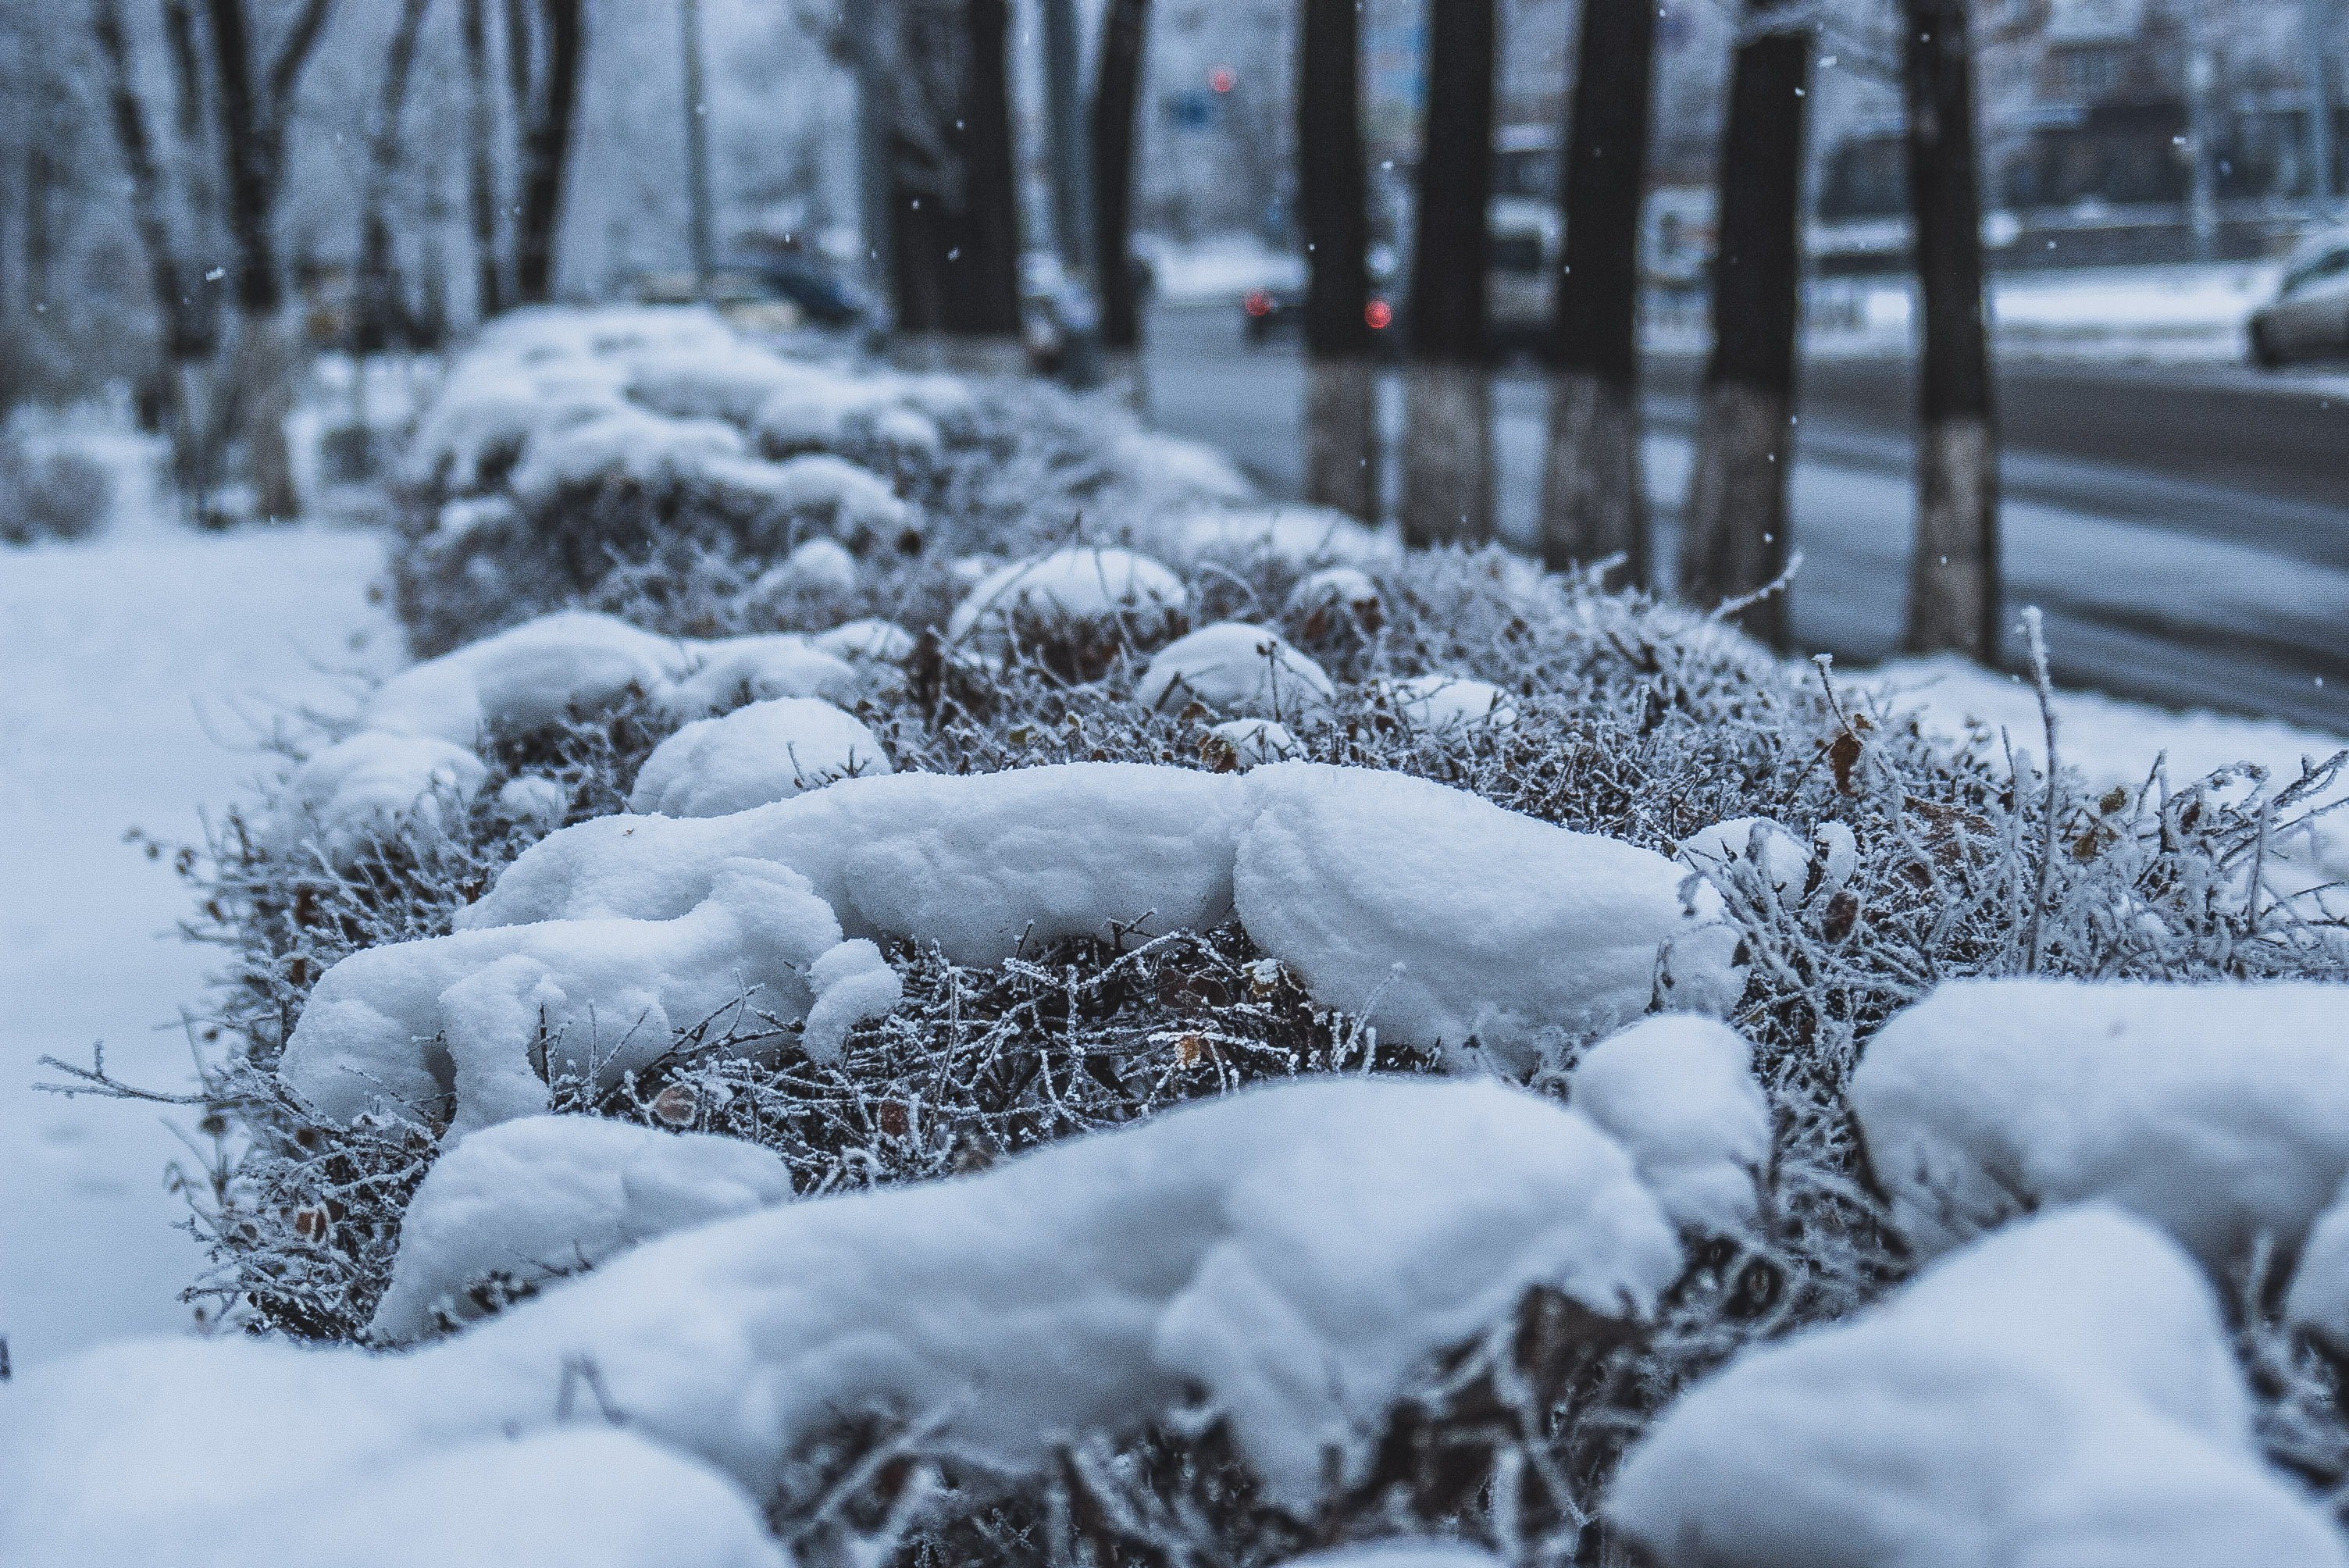
snow, white, winter, freezing, branch, tree, water, sky, ice, frost, morning, leaf, twig, blizzard, grass, home, plant, rock, landscape, forest, winter storm, precipitation, rain and snow mixed, pine family, woodland